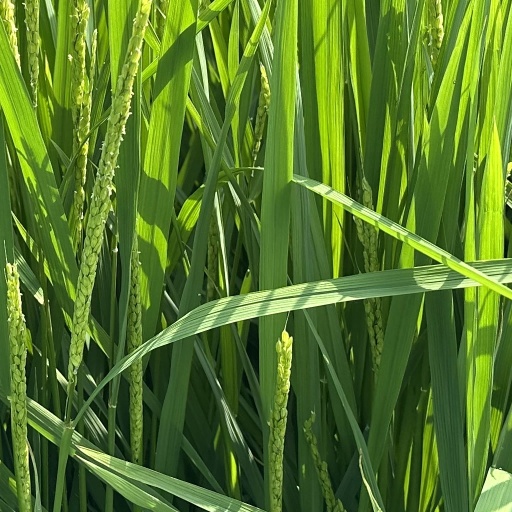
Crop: rice